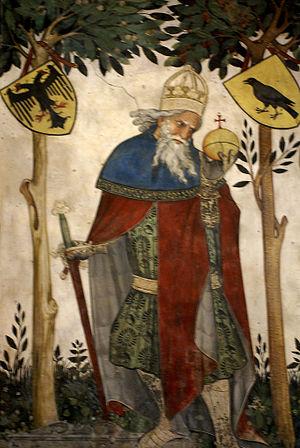
Fredéric II de Saluces né en 1332 mort en 1396 inhumé dans l'église du couvent des dominicains de Saluces marquis de Saluces de 1357 à 1396.